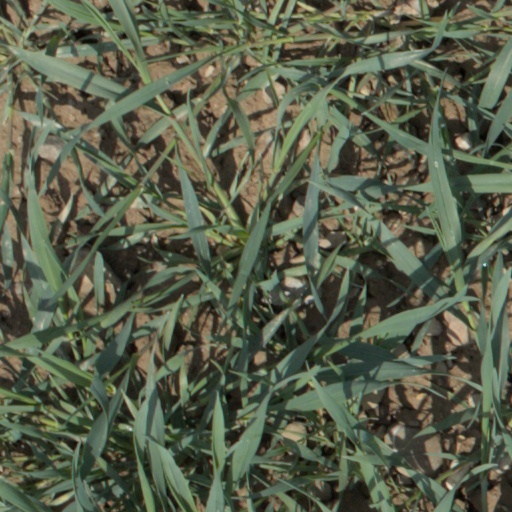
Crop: wheat